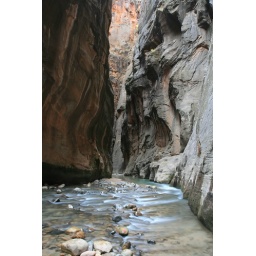
Early afternoon, a ray of sunlight shined in and made the canyon wall glowing.